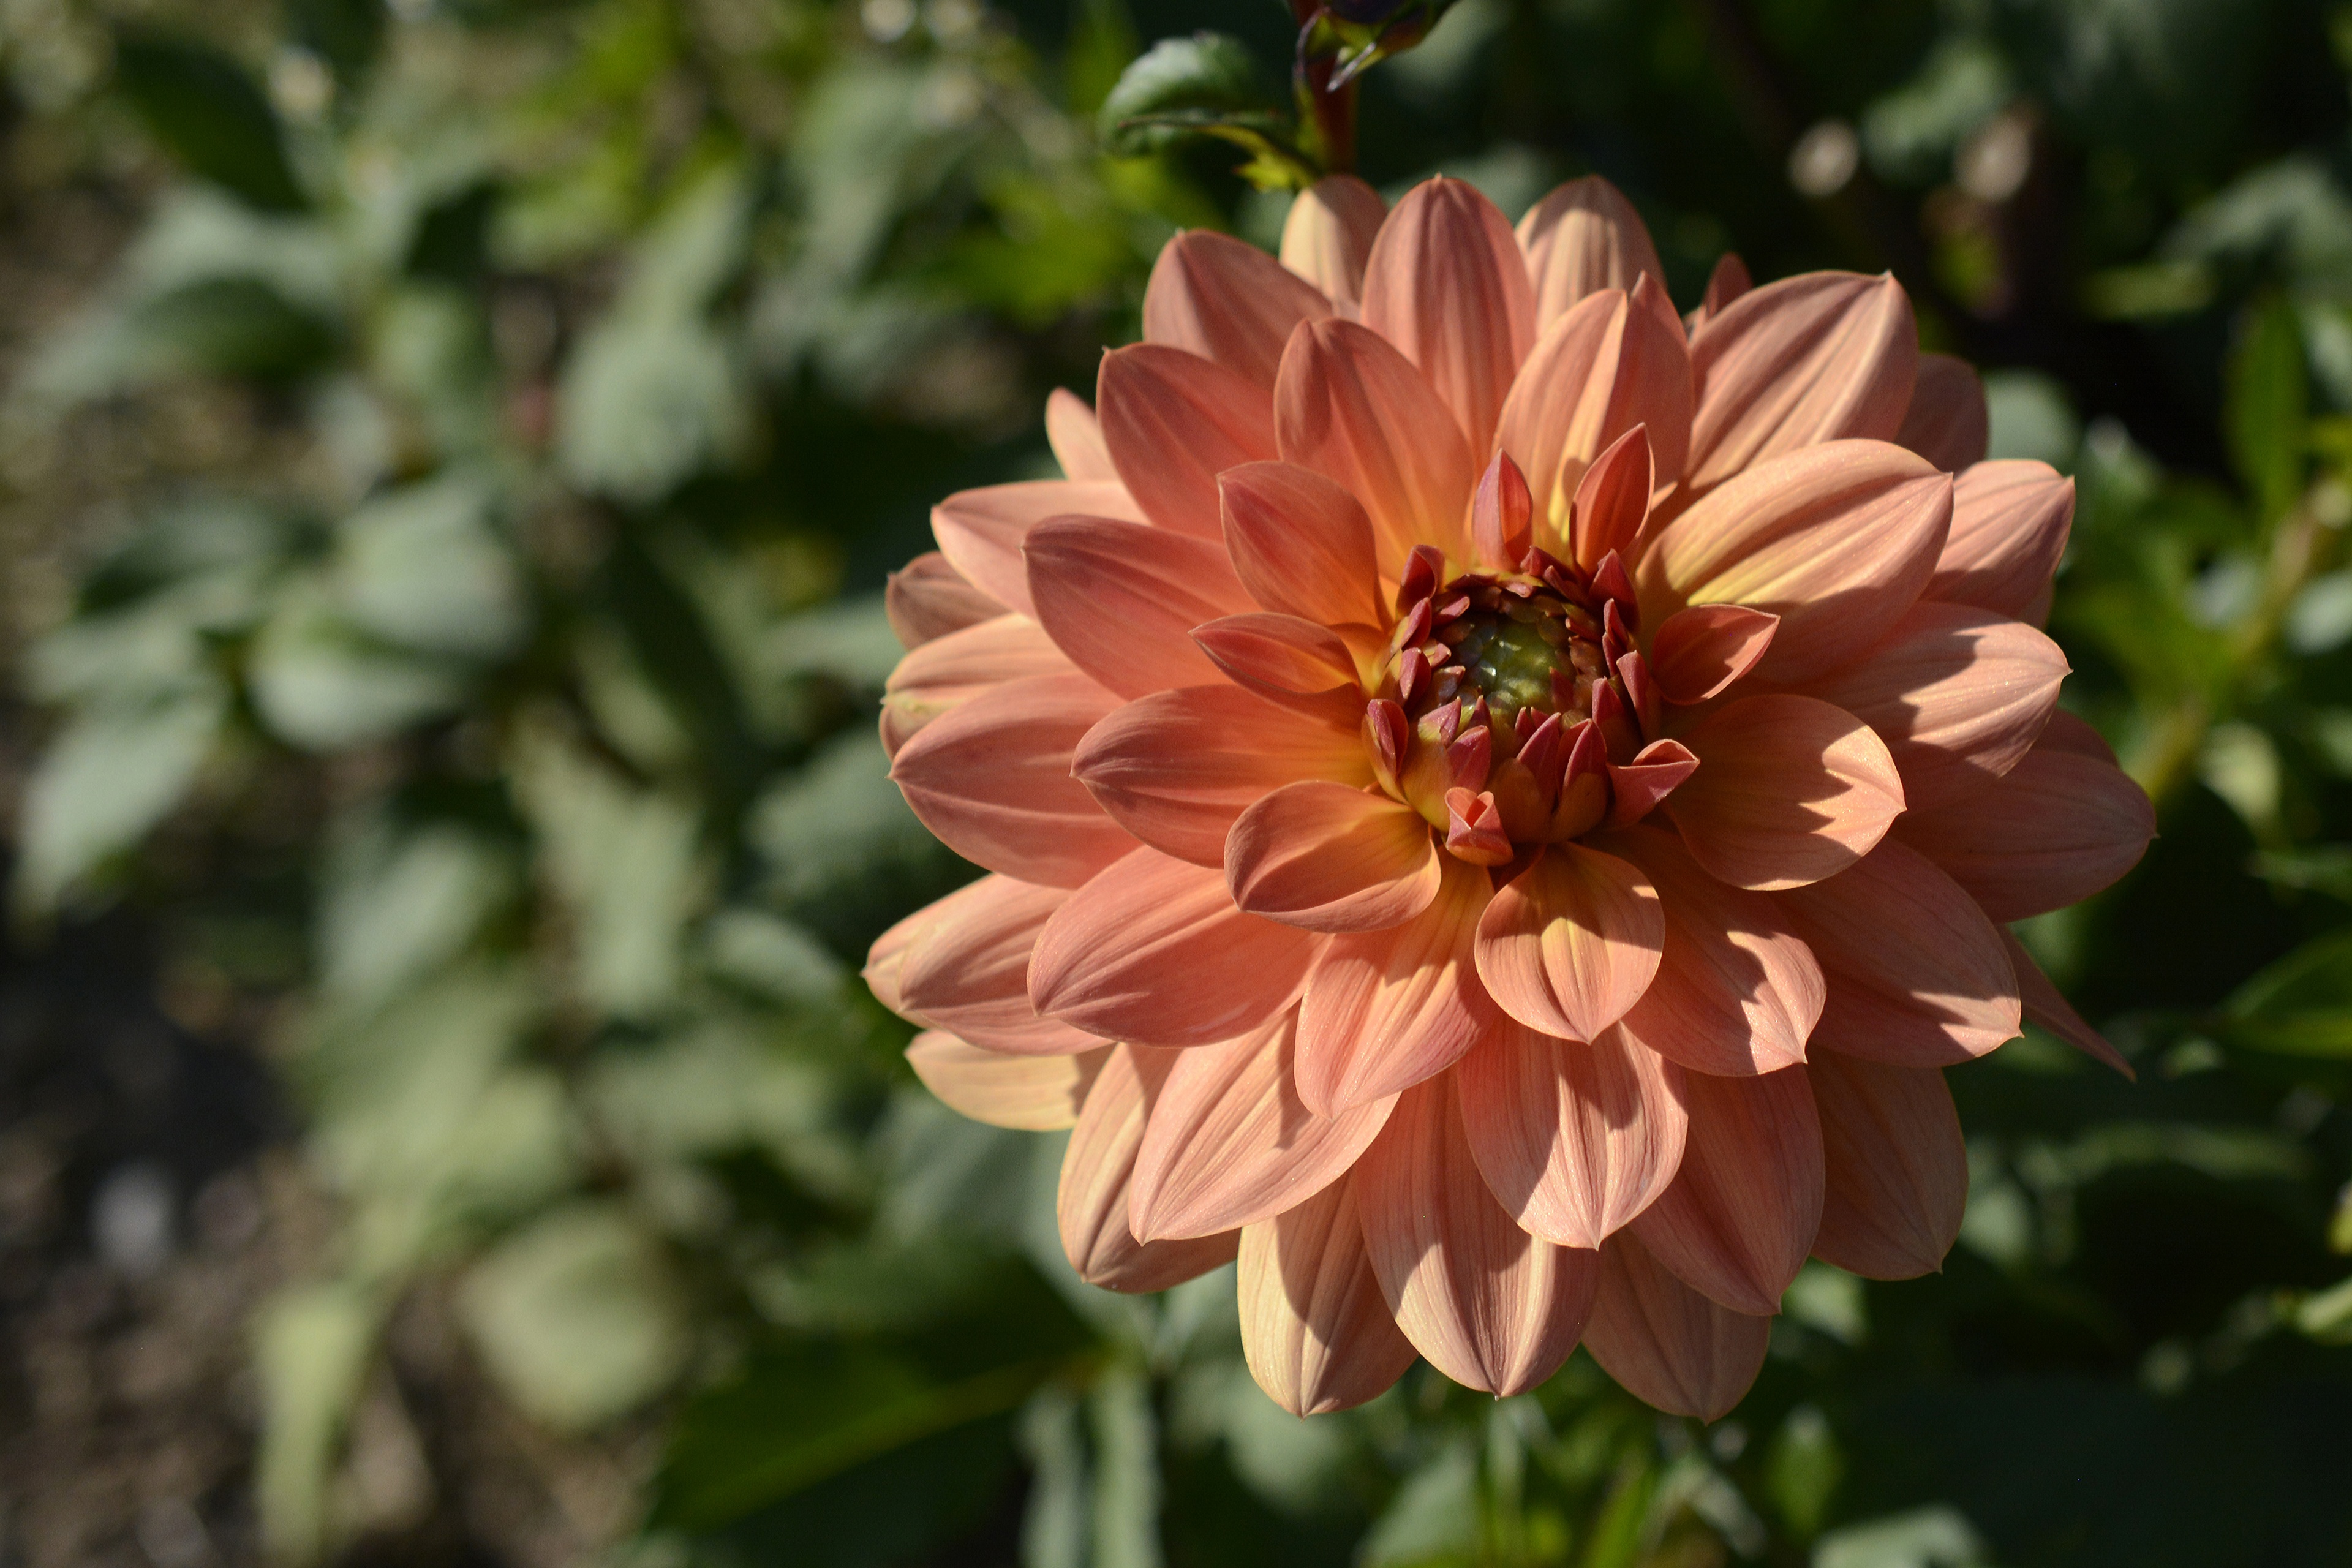
nature, blossom, plant, flower, petal, bloom, orange, green, botany, yellow, garden, flora, flowers, dahlia, asteraceae, flower garden, late summer, dahlia garden, autumn flower, macro photography, ornamental plant, garden plant, flowering plant, ornamental flower, daisy family, dahlia flower, asterales, annual plant, land plant, garden cosmos